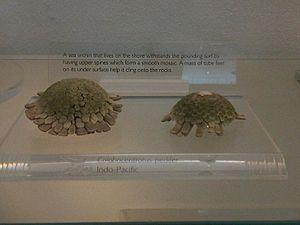
Les Colobocentrotus sont un genre d'oursins couramment appelés « oursins tortues » pour leur apparence de carapace écailleuse.